Clarence Hathaway

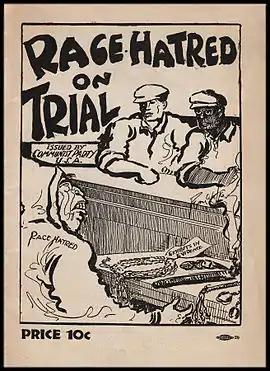
Cover of the pamphlet produced by the Communist Party to publicize the Yokinen "trial." (Art by Ryan Walker.)

In 1931 Hathaway was selected by the party to serve as the "prosecutor" of a janitor at the Finnish Workers Club in Harlem who belonged to the Communist Party in a public event remembered as the Yokinen Show Trial. The janitor, August Yokinen, was accused of having rudely threatened three black attendees of a party-sponsored dance — an action which undercut the party's professed support of social equality. Richard Moore, one of the party's top black leaders, was assigned to speak in Yokinen's defense. A Soviet-style show trial was held on March 1, 1931, in front of an audience of 1,500 — a gathering which included 211 delegates from 113 different "mass and fraternal organizations" associated with the Communist Party.